J. Jayalalithaa

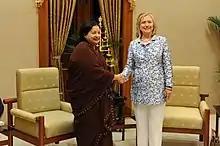
Former U.S. Secretary of State Hillary Clinton met Jayalalithaa at Chief Secretariat of Tamil Nadu

India's first company of female police commandos was set up in Tamil Nadu in 2003. They underwent the same training as their male counterparts, covering the handling of weapons, detection and disposal of bombs, driving, horseriding, and adventure sports. The government led by her in 2003 banned sale of all lotteries, including online, within the territory of the state, despite the risk of the state losing revenue. She gave orders to a special task force headed by K. Vijaykumar to conduct a secret operation to capture and kill the bandit Veerappan by entering Karnataka. In 2004 she declared eliminating Veerappan as biggest achievement of her government and quoted ""My only brief to them was capture Veerappan dead or alive. After that I never interfered. I left them to work out their own strategies and this paid off." She began to be referred as 'People's CM' (Makallin Mudhalvar) and Iron Lady of India by end of this term. In this term she launched a rainwater harvesting scheme in 2001 to rejuvenate water sources and this improved ground water levels in the parched southern state and this idea was replicated by various states and even by the centre. On 2 February 2003, she launched the New Veeranam project to deliver water to the dry metropolis of Chennai and made it operational on 13 October 2004. Doctor Manmohan Singh frequently praised Jayalalithaa for her administrative skills, mid-day meal schemes and efforts for gender empowerment. In 2003, her government allowed parents to use their names as initials. Same year, she introduced Annadhanam scheme in religious places and donated her salary. On 31 October 2002, her Government passed the Tamil Nadu Prohibition of Forcible Conversion of Religion Act. On 13 June 2003, Jayalalithaa rebuked Pope John Paul II for raising concerns and calling the anti-conversion law "unjust" on 3 June at the Vatican, saying that as a religious leader he had no authority to comment on laws passed by democratically elected state government in this country, and that the law posed no threat to religion. But after public protests by religious minorities, Eventually Jayalalithaa revoked the law on 18 May 2004, to clear up any misconceptions. The law imposed up to four years in prison and a ₹1 lakh fine for forcibly or fraudulently converting Dalits, tribals, women, or children. Priests must report each conversion to district officials or face one year in jail. On 16 March 2003, her government withdrew the free electricity supplies to farmers and restored it in May 2004. In 2003, the Jayalalithaa-led government proposed two sites for a new State Secretariat. The first involved shifting Queen Mary's College (QMC) to Lady Willingdon Institute, and the second was a 43-acre site in Anna University meant for the National Institute of Science. Both plans were dropped due to strong protest from students and a High Court order. On 2 July 2003, Jayalalithaa's government dismissed over 1.5 lakh striking government employees and teachers by using the Essential Services Maintenance Act (ESMA), ordered midnight arrests and evicted hundreds of thousands from government housing. On 4 July 2003, during the strike, Tamil Nadu Essential Services Maintenance Act, 2002 (TESMA) was amended through an ordinance allowing the state to label any service as essential. Striking or supporting a strike under this law can lead to three years in jail, a ₹5000 fine, or both. However, At the intervention of the Madras High Court and the Supreme Court, the government later released those arrested and reinstated those sacked. On 18 May 2004, the government withdrew the cases filed against the opposition leaders in the state for allegedly instigating government employees to go on strike. On 28 August 2003, Jayalalithaa enforced a ban on the ritual sacrifice of animals and birds in and around temples, directing district authorities to strictly implement the Tamil Nadu Ban on Animal and Bird Sacrifices Act, 1950, and take action against violators. On 20 February 2004, her government scrapped the 1950 Act, respecting the religious beliefs of those who practiced such sacrifices, and lifted the ban following representations from rural people, including core voting backward and dalit communities of the AIADMK, who were upset by the ban. In the wake of the severe drubbing of the AIADMK-BJP alliance, which drew a blank in all 40 seats in Tamil Nadu and Puducherry in 2004, the reversal of her earlier controversial decisions was seen as an attempt to woo alienated voters ahead of the 2006 assembly elections.